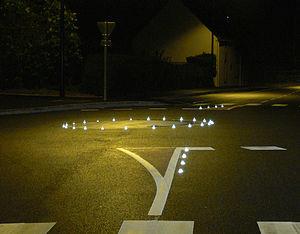
Les dispositifs rétroréfléchissants sont des systèmes passifs, destinés à signaler dans la nuit ou l'obscurité une personne, un objet ou une zone à risque qui s'appuient sur l'application du système optique appelé catadioptre.
L'éclairage public est l'ensemble des moyens d'éclairage mis en œuvre dans les espaces publics, à l'intérieur et à l'extérieur des villes, très généralement en bordures des voiries et places, nécessaires à la sécurité ou à l'agrément de l'homme.
L’expression pollution lumineuse désigne à la fois la présence nocturne anormale ou gênante de lumière et les conséquences de l'éclairage artificiel nocturne sur la faune, la flore, la fonge, les écosystèmes ainsi que les effets suspectés ou avérés sur la santé humaine.